DAR Solo

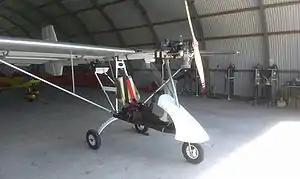

The DAR Solo is a Bulgarian ultralight aircraft, designed by Tony Ilieff and produced by Aeroplanes DAR, first flying in August 2008.